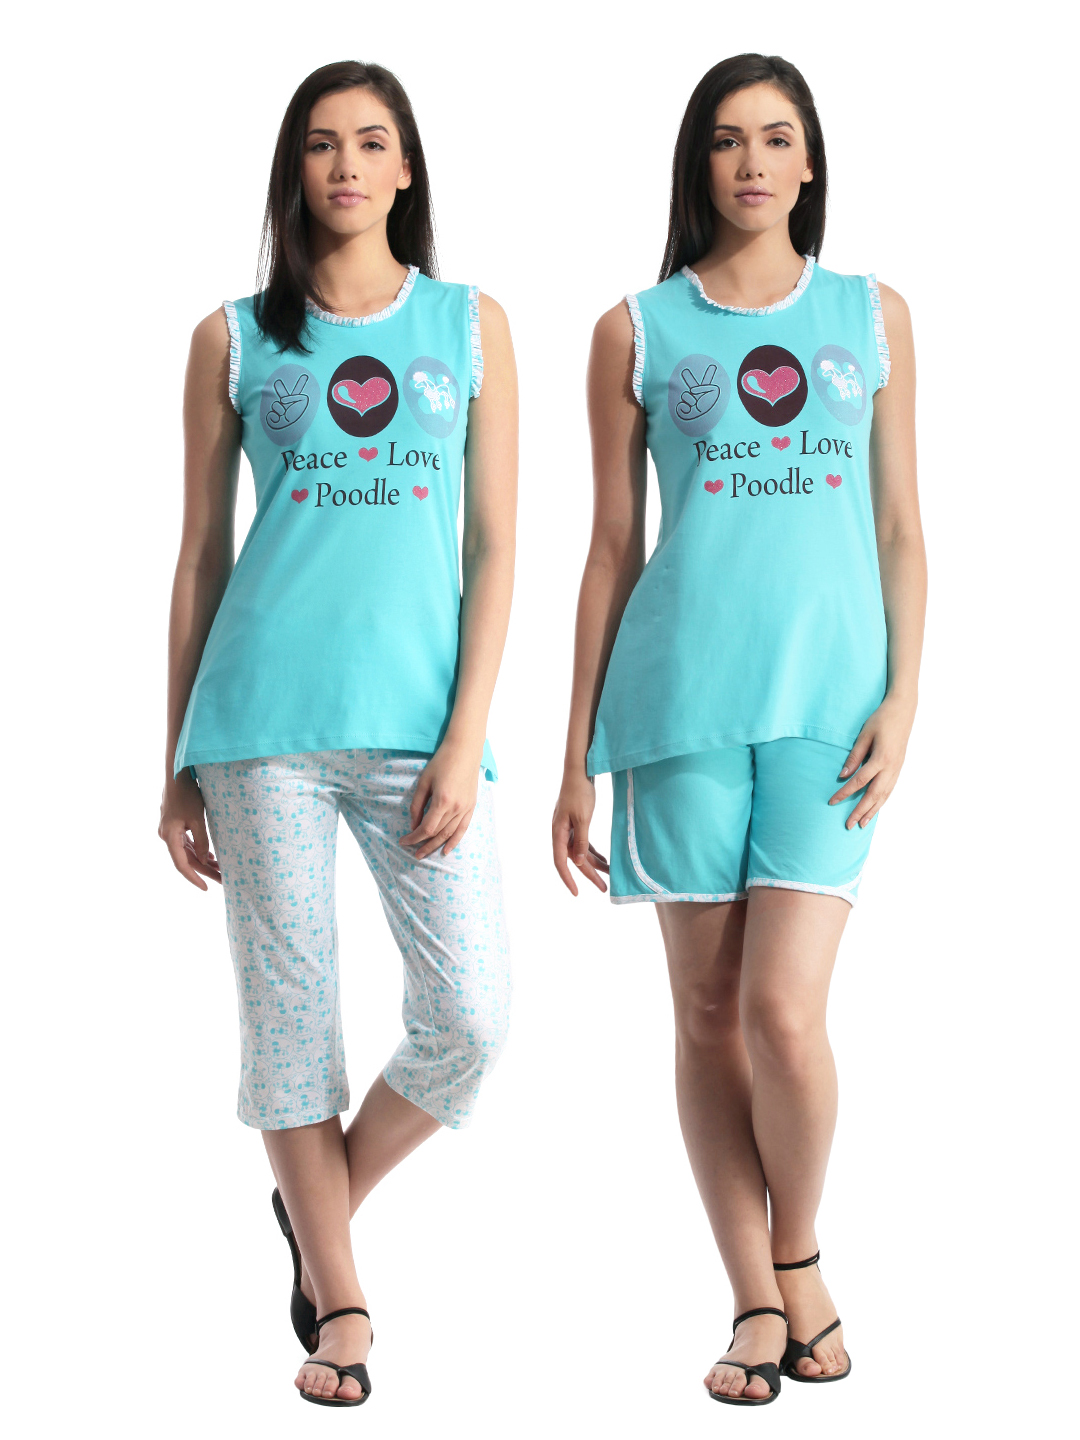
SDL by Sweet Dreams Women Blue Night suits
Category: Apparel / Loungewear and Nightwear / Night suits
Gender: Women
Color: Blue
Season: Summer 2017
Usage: Casual